Krishna

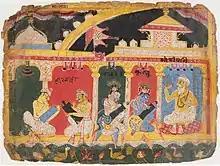
"Krishna and Balarama Studying with the Brahman Sandipani" ("Bhagavata Purana", 1525–1550 CE print).

The "Chandogya Upanishad" (verse III.xvii.6) mentions Krishna in "Krishnaya Devakiputraya" as a student of the sage Ghora of the Angirasa family. Ghora is identified with Neminatha, the twenty-second "tirthankara" in Jainism, by some scholars. This phrase, which means "To Krishna the son of Devaki", has been mentioned by scholars such as Max Müller as a potential source of fables and Vedic lore about Krishna in the "Mahabharata" and other ancient literature only potential because this verse could have been interpolated into the text, or the Krishna Devakiputra, could be different from the deity Krishna. These doubts are supported by the fact that the much later age "Sandilya Bhakti Sutras", a treatise on Krishna, cites later age compilations such as the "Narayana Upanishad" but never cites this verse of the Chandogya Upanishad. Other scholars disagree that the Krishna mentioned along with Devaki in the ancient Upanishad is unrelated to the later Hindu god of the "Bhagavad Gita" fame. For example, Archer states that the coincidence of the two names appearing together in the same Upanishad verse cannot be dismissed easily.